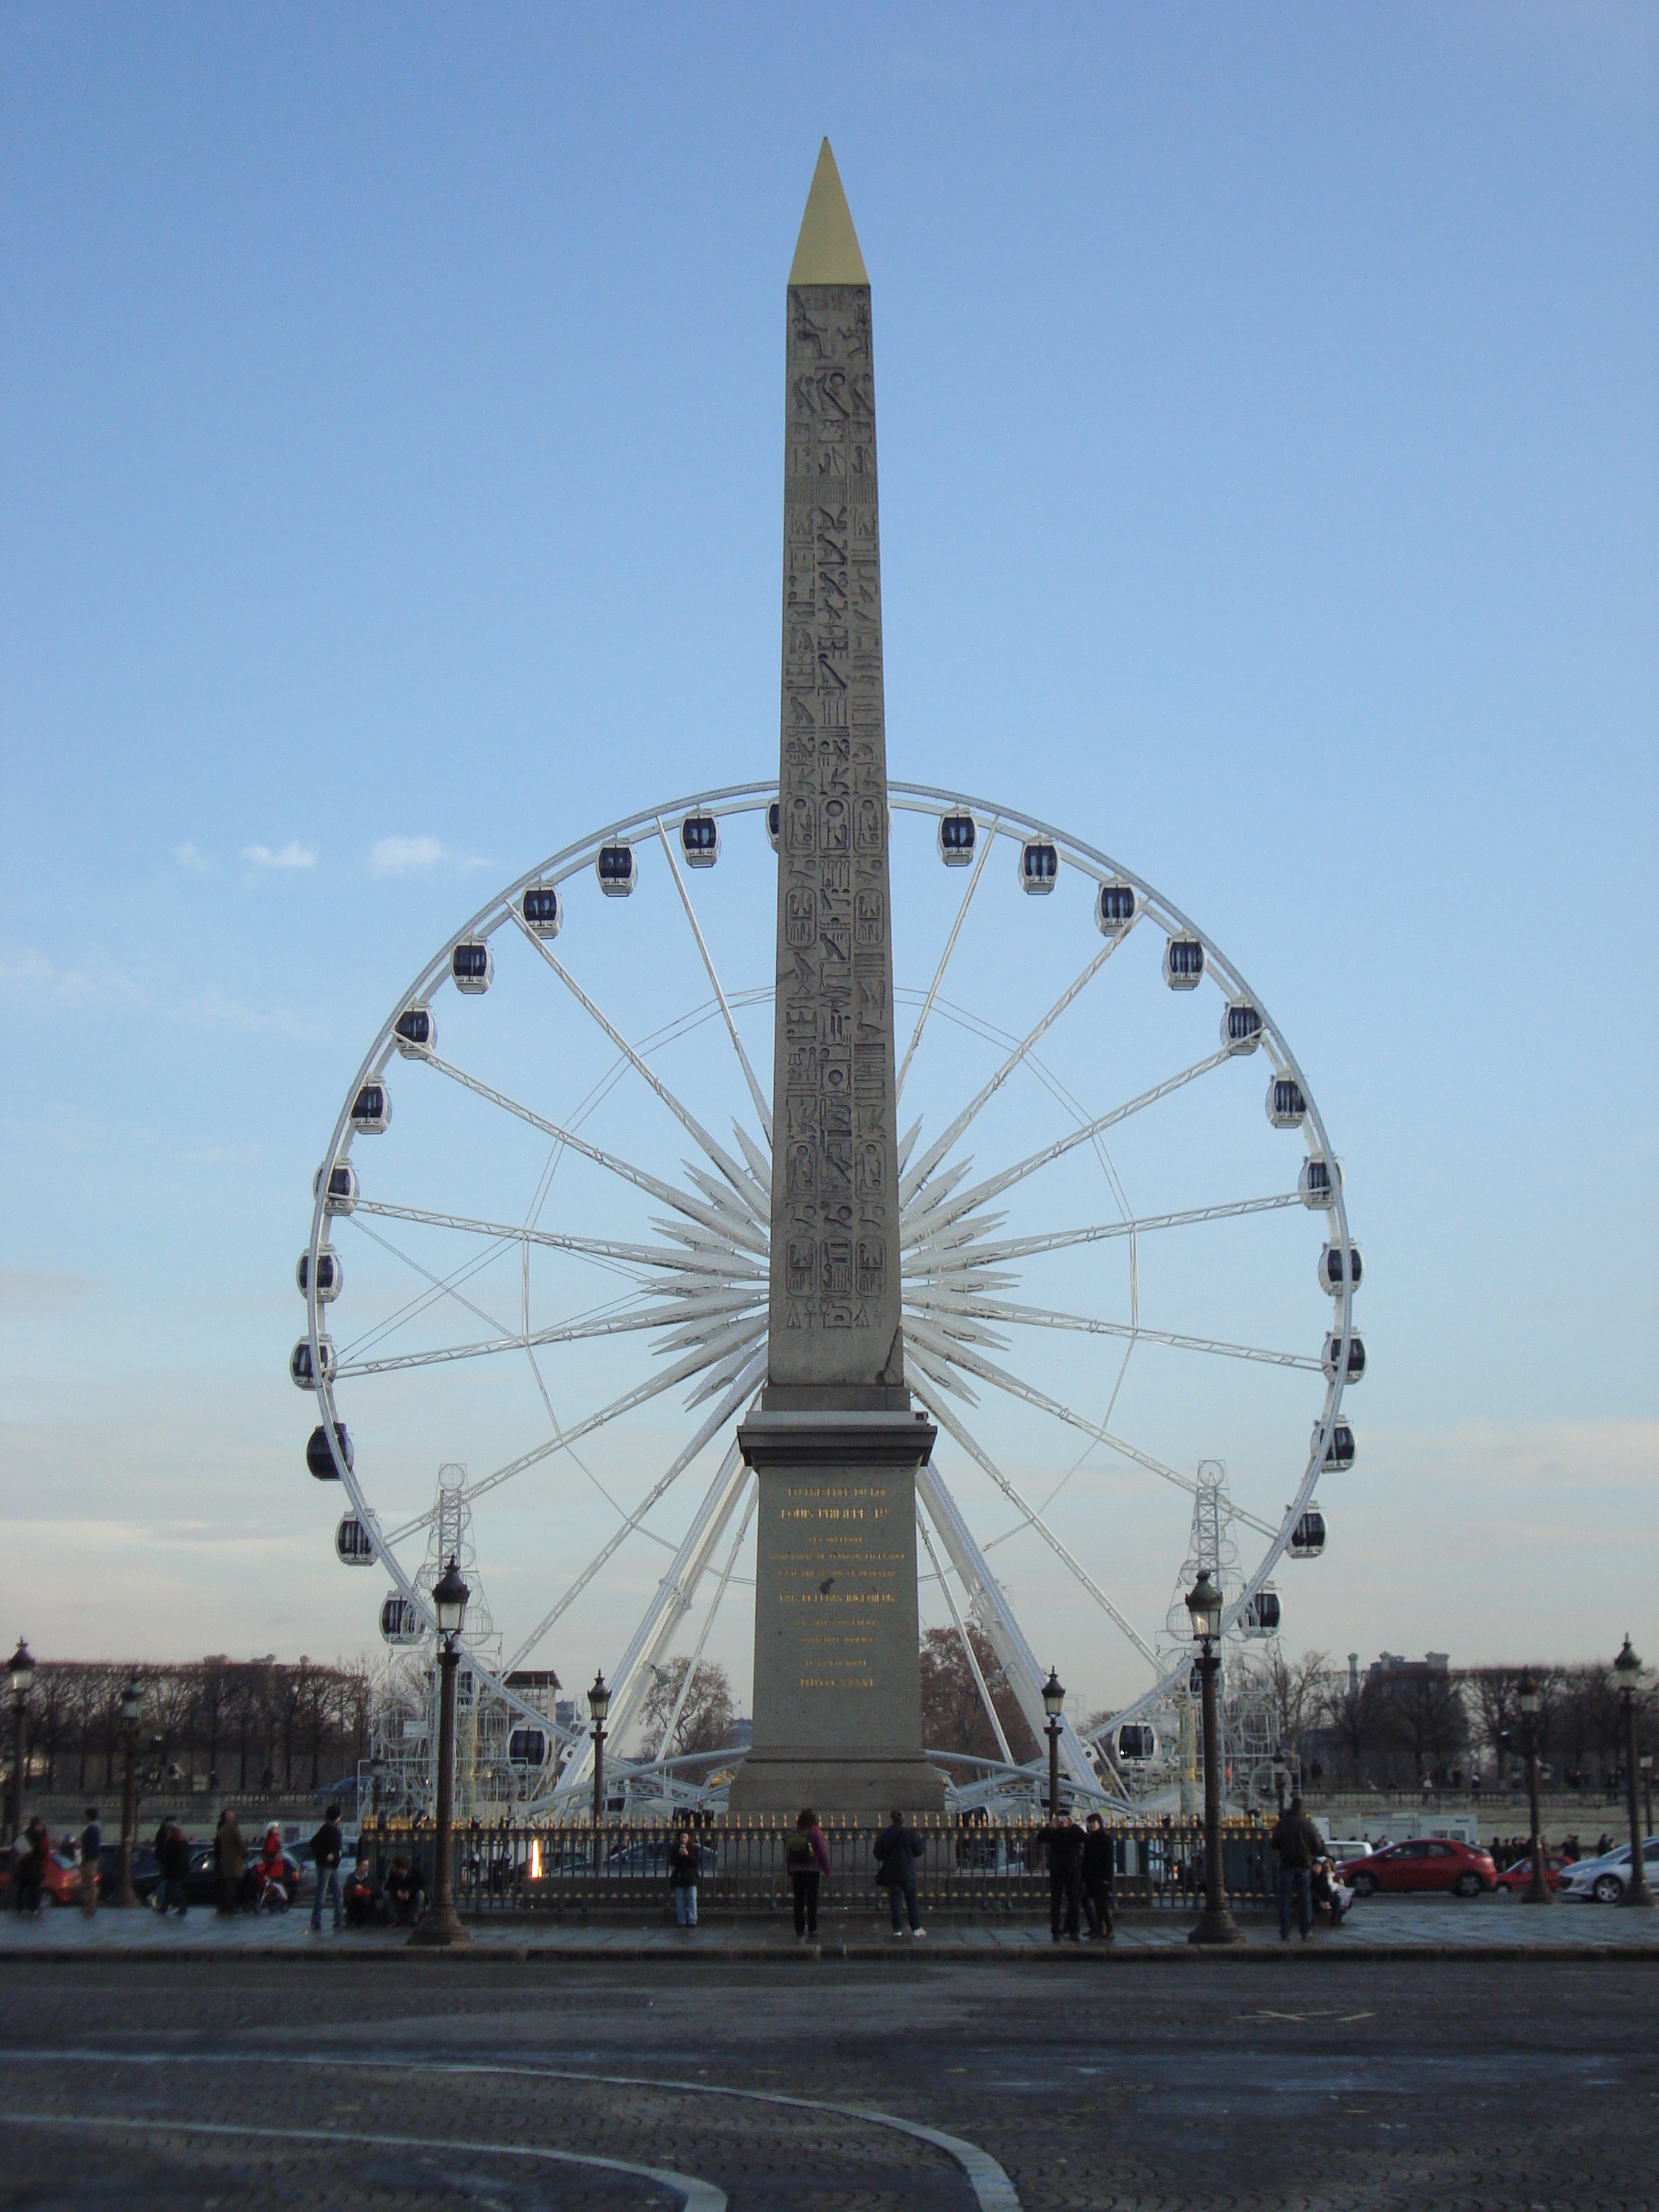
structure, wheel, paris, monument, france, arch, ferris wheel, tower, landmark, capital, tourist attraction, the concorde